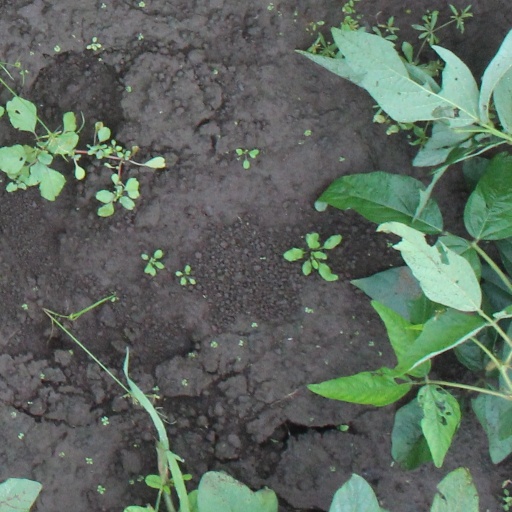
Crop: soybean